North Pier, Blackpool

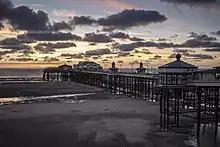
North Pier, with cast iron columns visible

The construction of Blackpool Pier (eventually North Pier) started in May 1862, in Layton-cum-Warbreck, part of the parish of Bispham. In October 1862 severe storms suggested that the planned height of the pier was insufficient, and it was increased by . North Pier was the second of fourteen piers designed by Eugenius Birch, and since Margate Pier was destroyed by a storm in 1978, it is the oldest of the remaining examples of his work still in use. It was the first of Birch's piers to be built by Glasgow engineering firm Richard Laidlaw and Son.